Knutsford

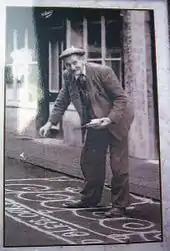
A resident of the town sanding the street in celebration of May Day 1920. The custom continues to this day

St John the Baptist church is recorded in the National Heritage List for England as a designated Grade II* listed building. It is an active Anglican parish church in the located in the Church of England's Diocese of Chester built between 1741 and 1744. It is in the Conservative Evangelical tradition of the Church of England and it has passed resolutions to reject the ordination of women.